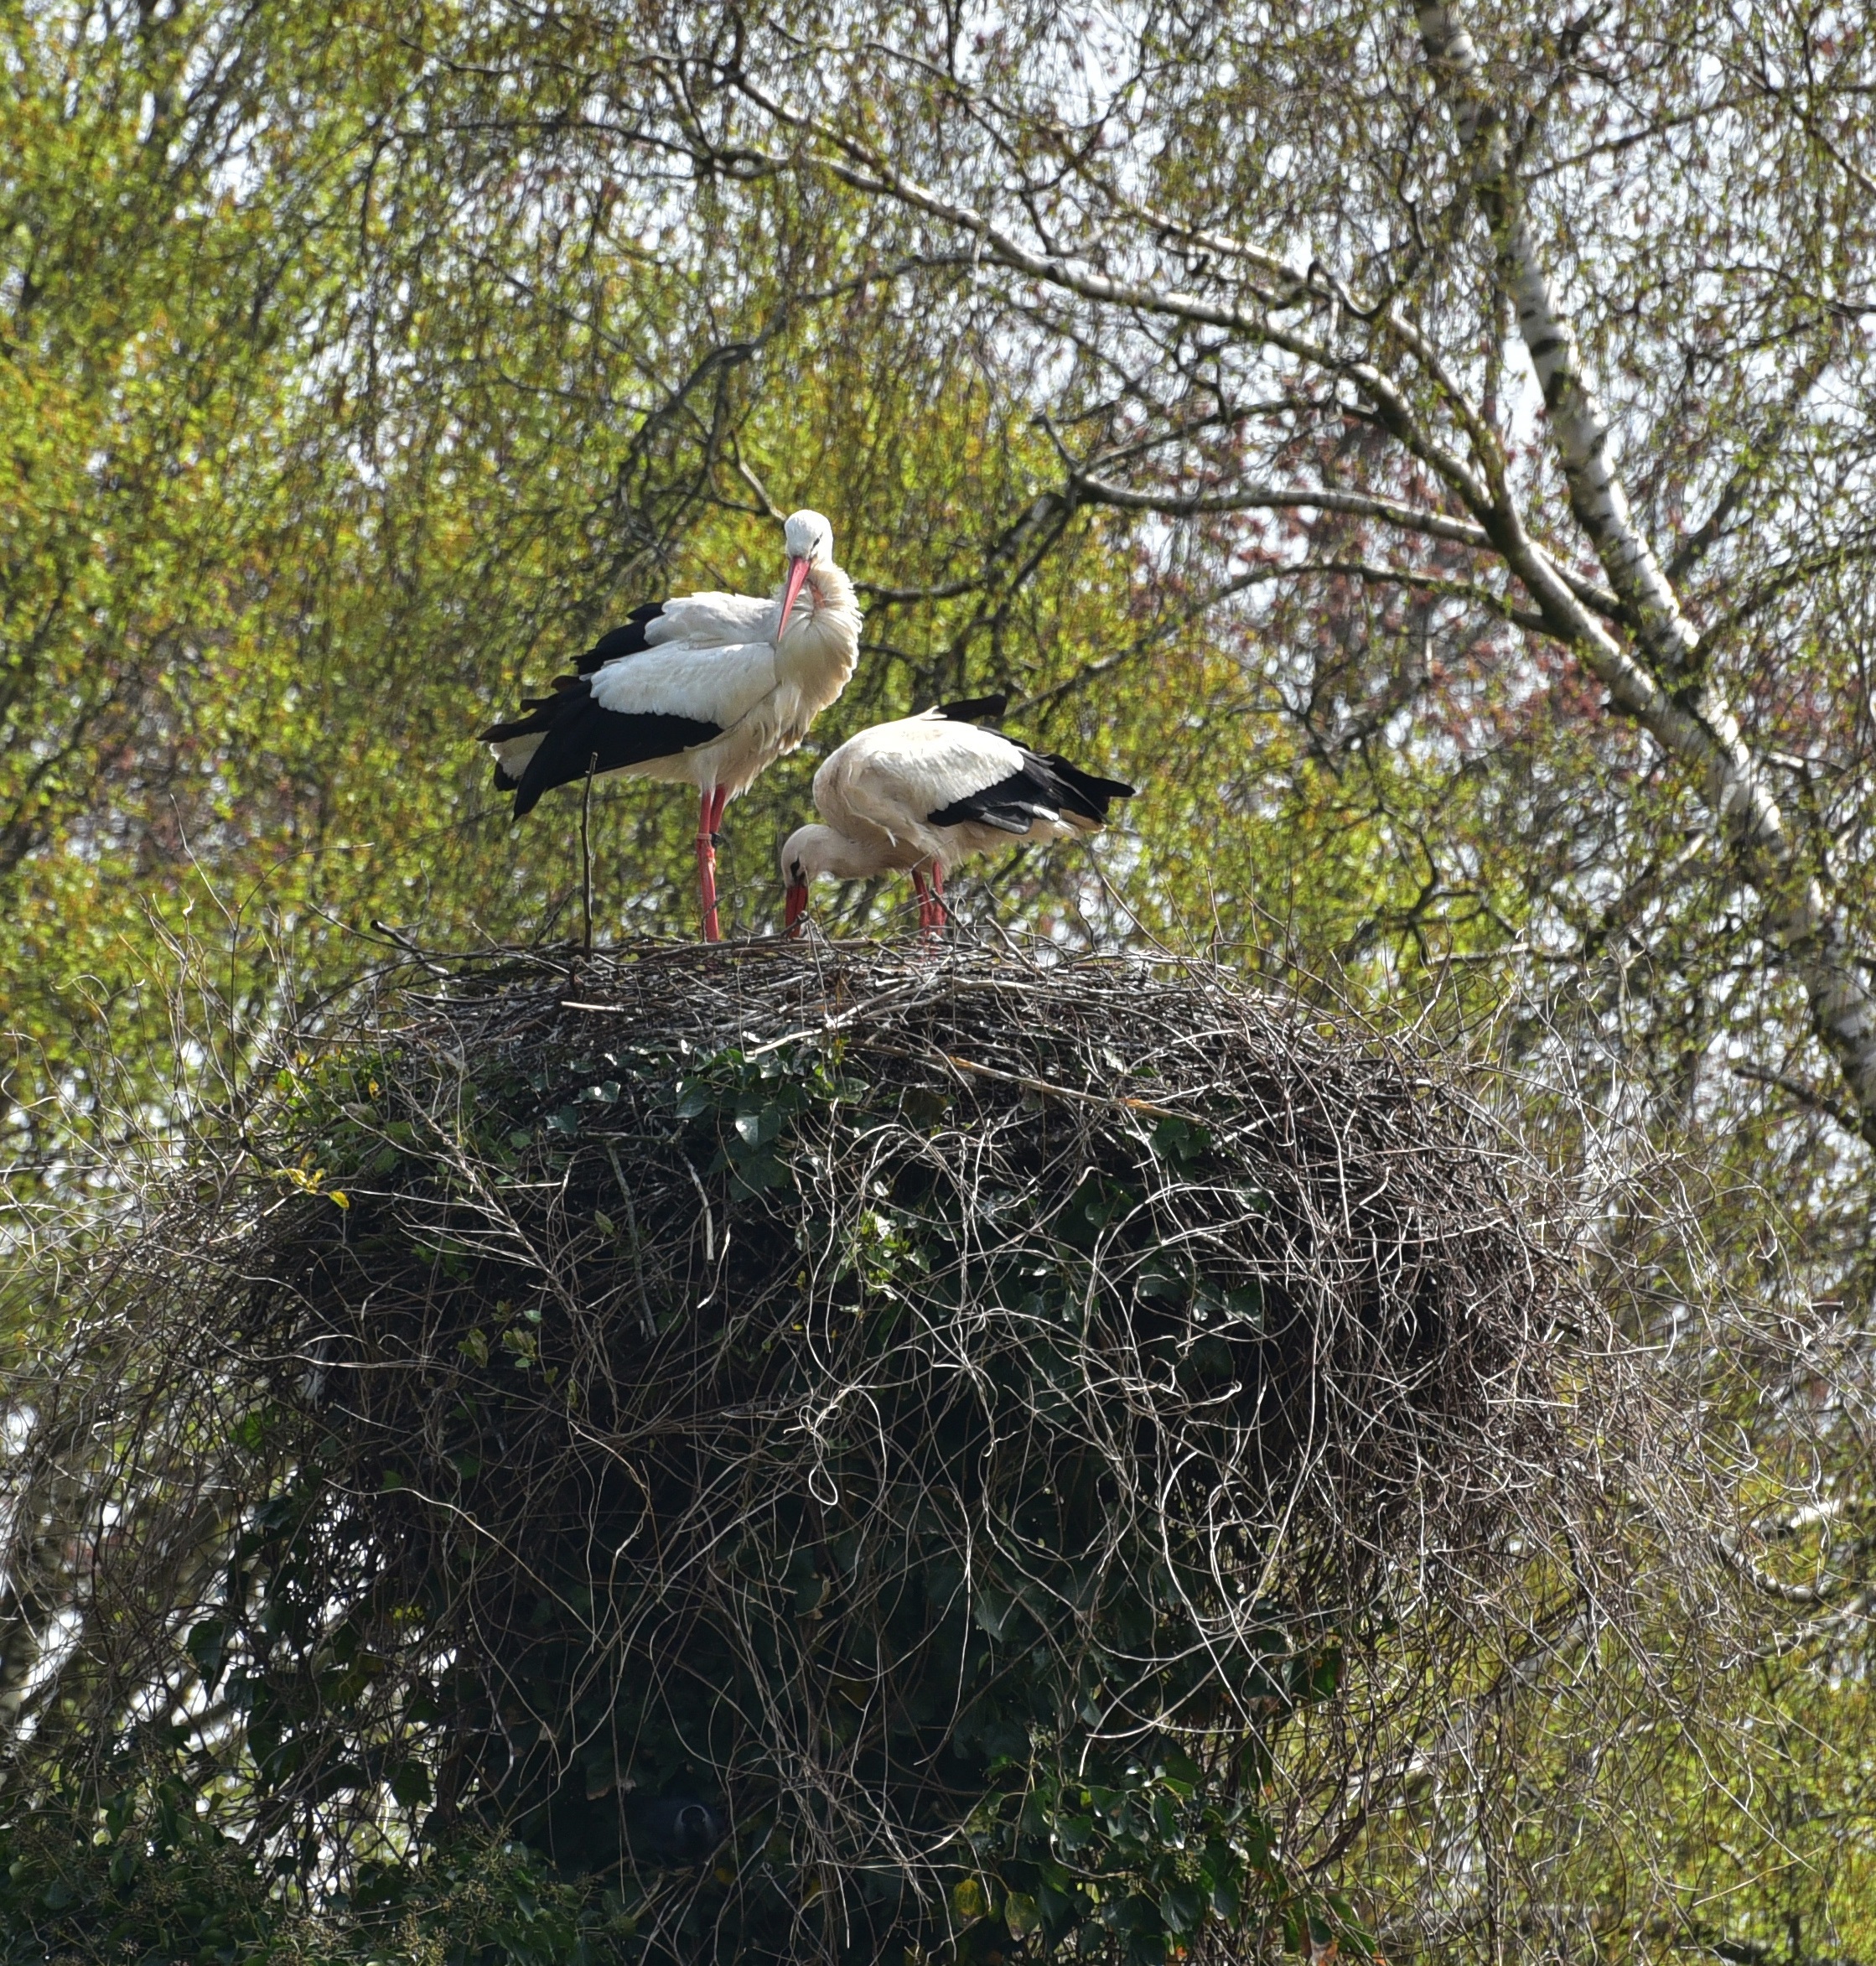
nature, bird, meadow, animal, wildlife, feather, fauna, stork, plumage, vertebrate, germany, bill, nest, white stork, rattle stork, storchennest, large beak, ciconiiformes